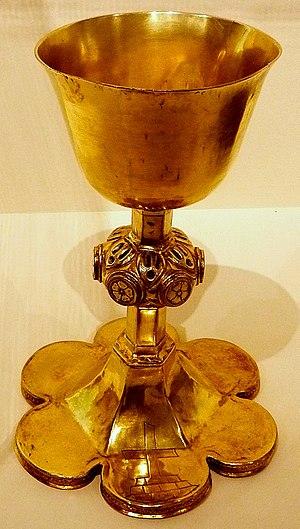
Camors, église Saint-Sané
Camors [kamɔʁ] est une commune française, située dans le département du Morbihan en région Bretagne.